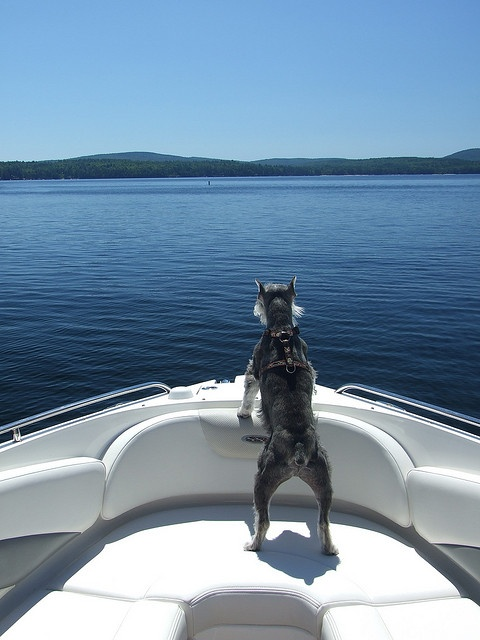
A dog eagerly looking out over the bow of a boat
A small dog is standing at the edge of the boat.
A black and white dog on the back of boat on water.
Dog standing at front of boat overlooking water on clear day.
A dog looking out over the bow of a boat.